WFPL

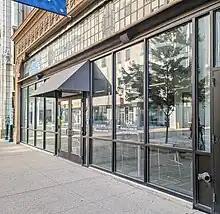
Office in Louisville

WFPL (89.3 MHz) is a 24-hour listener-supported, noncommercial FM radio station in Louisville, Kentucky. The station focuses on news and information, and is the primary National Public Radio member for the Louisville radio market. WFPL is now owned by Louisville Public Media and was originally owned by the Louisville Free Public Library. When the station came on the air in 1950, it was the first library-owned radio station in the country.